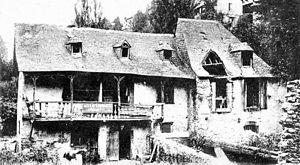
Moulin de Boly, Lourdes vers 1865-1870. Maison où est née Bernadette Soubirous en 1844. Carte Postale.
Cet article répertorie les moulins à eau existants dans le département français des Hautes-Pyrénées.
Marie-Bernarde Soubirous, plus connue sous le diminutif Bernadette, née le 7 janvier 1844 dans le département des Hautes Pyrénées à Lourdes et morte le 16 avril 1879 dans le département de la Nièvre à Nevers, est une jeune fille française qui a affirmé être témoin de dix-huit apparitions mariales à la grotte de Massabielle entre le 11 février et le 16 juillet 1858. Devenue religieuse, elle est canonisée en 1933.
Le Moulin de Boly est un lieu-dit de la ville de Lourdes, en France, célèbre pour être la maison natale de Bernadette Soubirous.